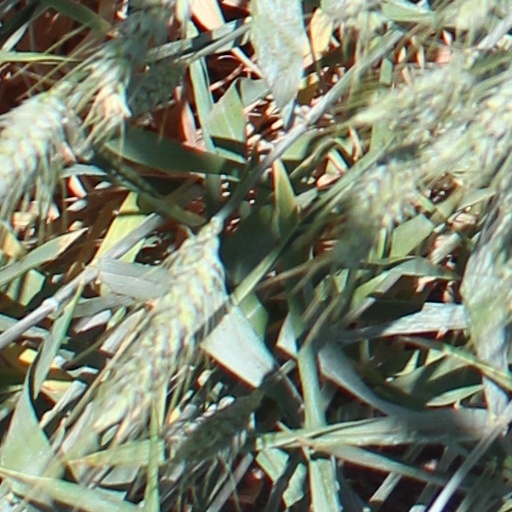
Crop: wheat